2003 NASCAR Busch Series

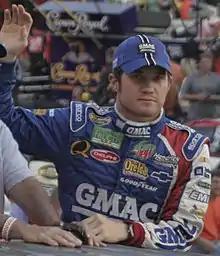
Brian Vickers won the Busch Series championship at the age of 20.

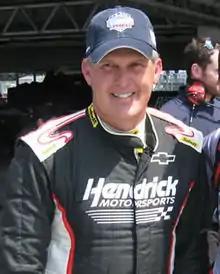
David Green finished second in points.

The Koolerz 300 was held on February 15 at Daytona International Speedway. Joe Nemechek won the pole but was suffering from the flu, so Jeff Green started the car from the rear of the field.